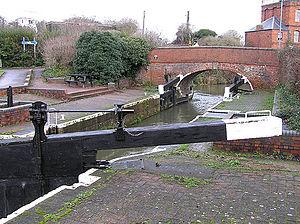
Le canal Bridgwater et Taunton est un canal situé dans le sud-ouest de l'Angleterre entre Bridgwater et Taunton, ouvert en 1827 et reliant la rivière Tone à la rivière Parrett. Il y avait eu un certain nombre de projets avortés pour relier le canal de Bristol à la Manche par voie navigable aux XVIIIᵉ et XIXᵉ siècles. Ces projets suivaient approximativement le futur cheminement du canal Bridgwater et Taunton, mais le canal fut construit en fait dans le cadre d'un plan visant à relier Bristol à Taunton par voie navigable.